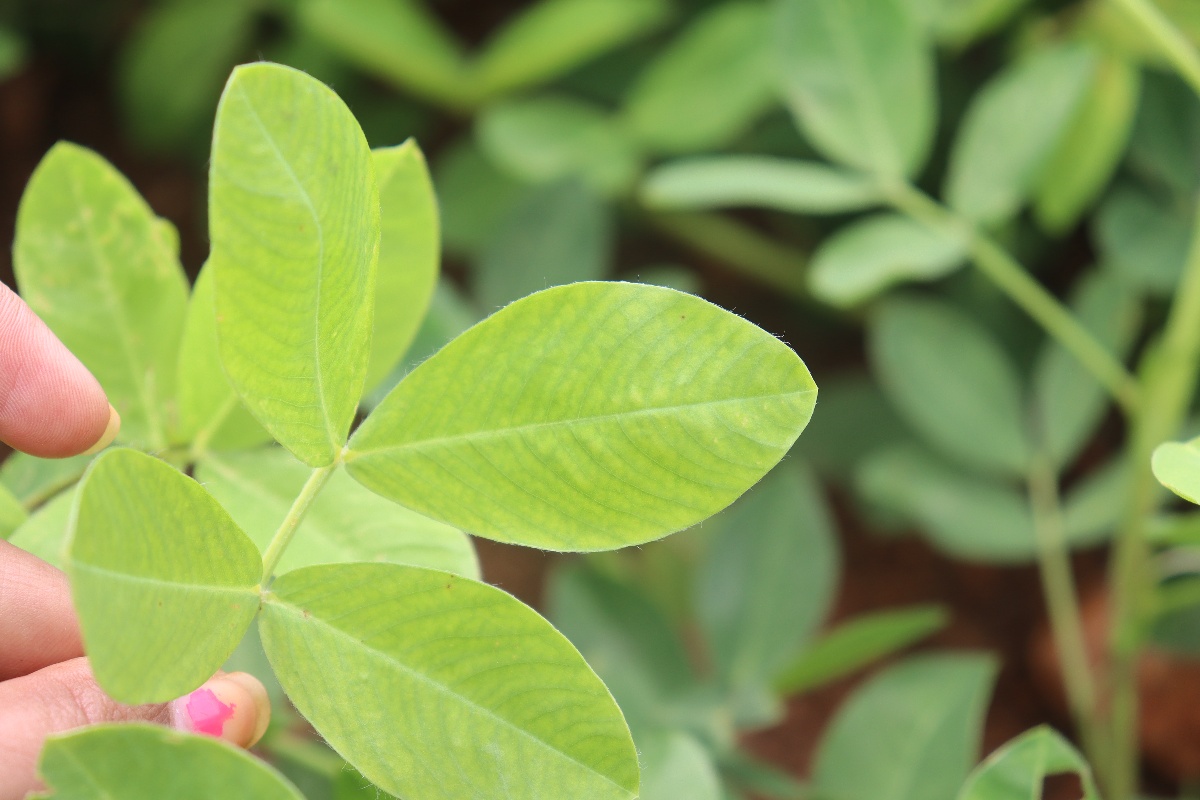
Label: healthy leaf